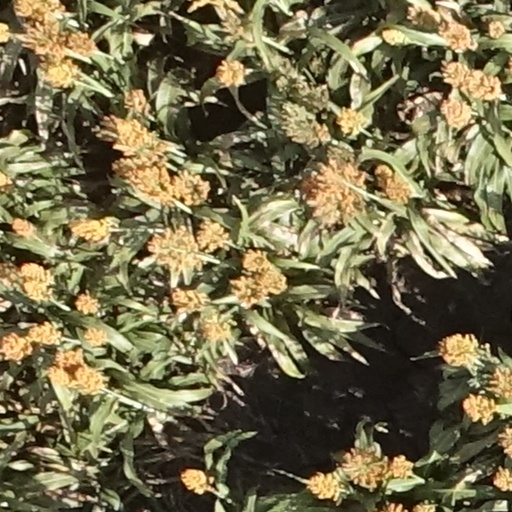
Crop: sorghum